Code (novel)

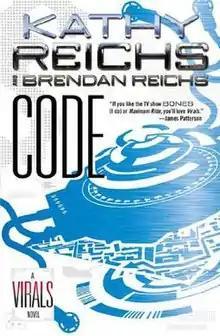
Cover of the first edition

Code is the third novel in the "Virals" series of novels for young adults written by the American forensic anthropologist and crime writer, Kathy Reichs and her son Brendan Reichs, featuring fictional character Tory Brennan, great-niece of Temperance Brennan.